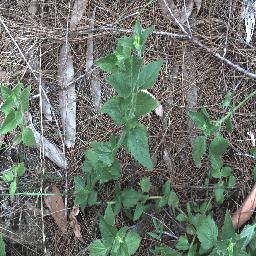
Label: siam_weed